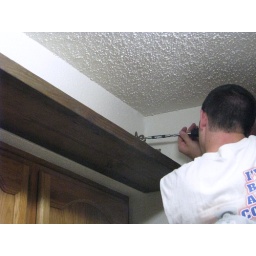
putting up new shelf in kitchen